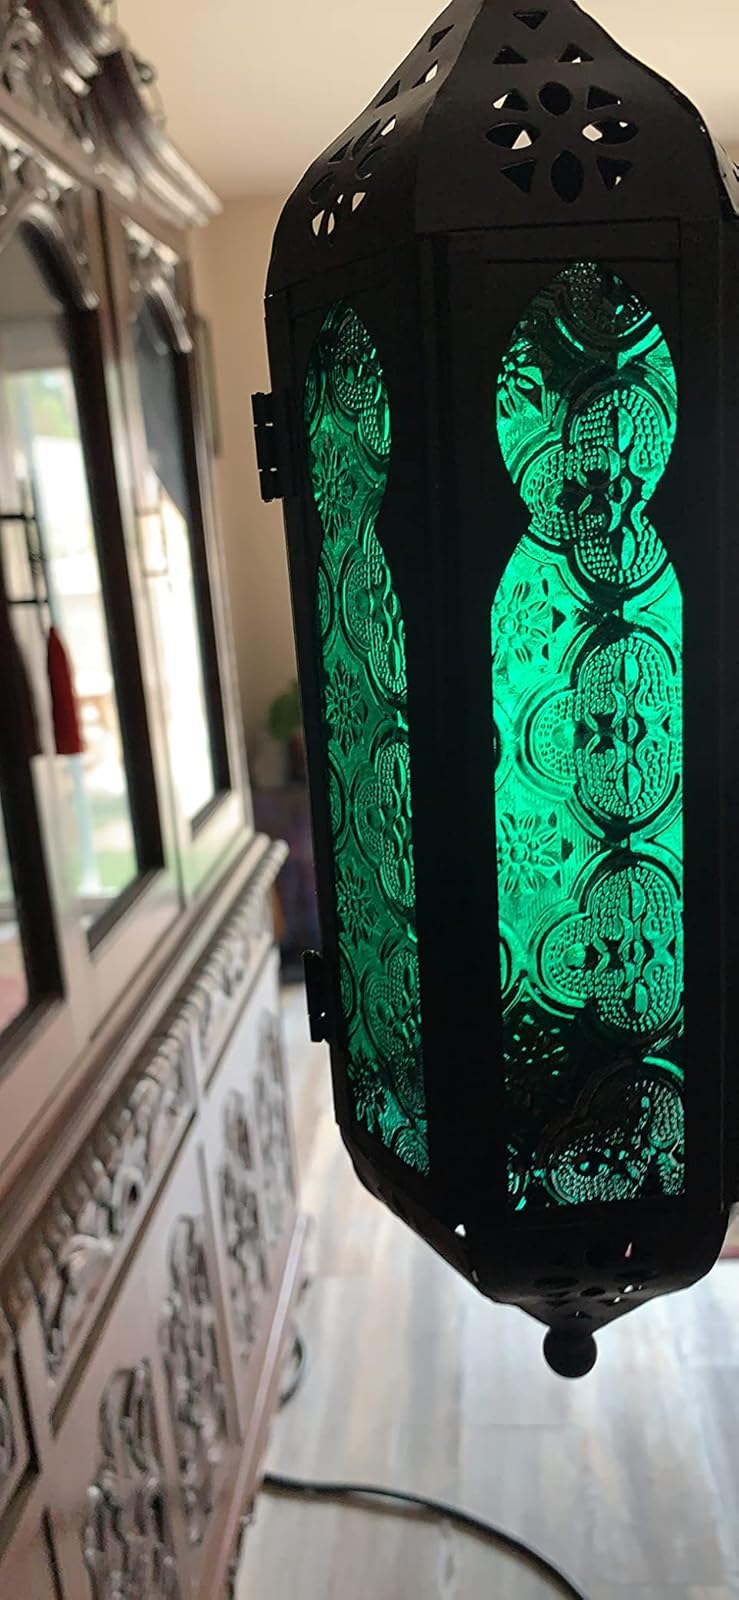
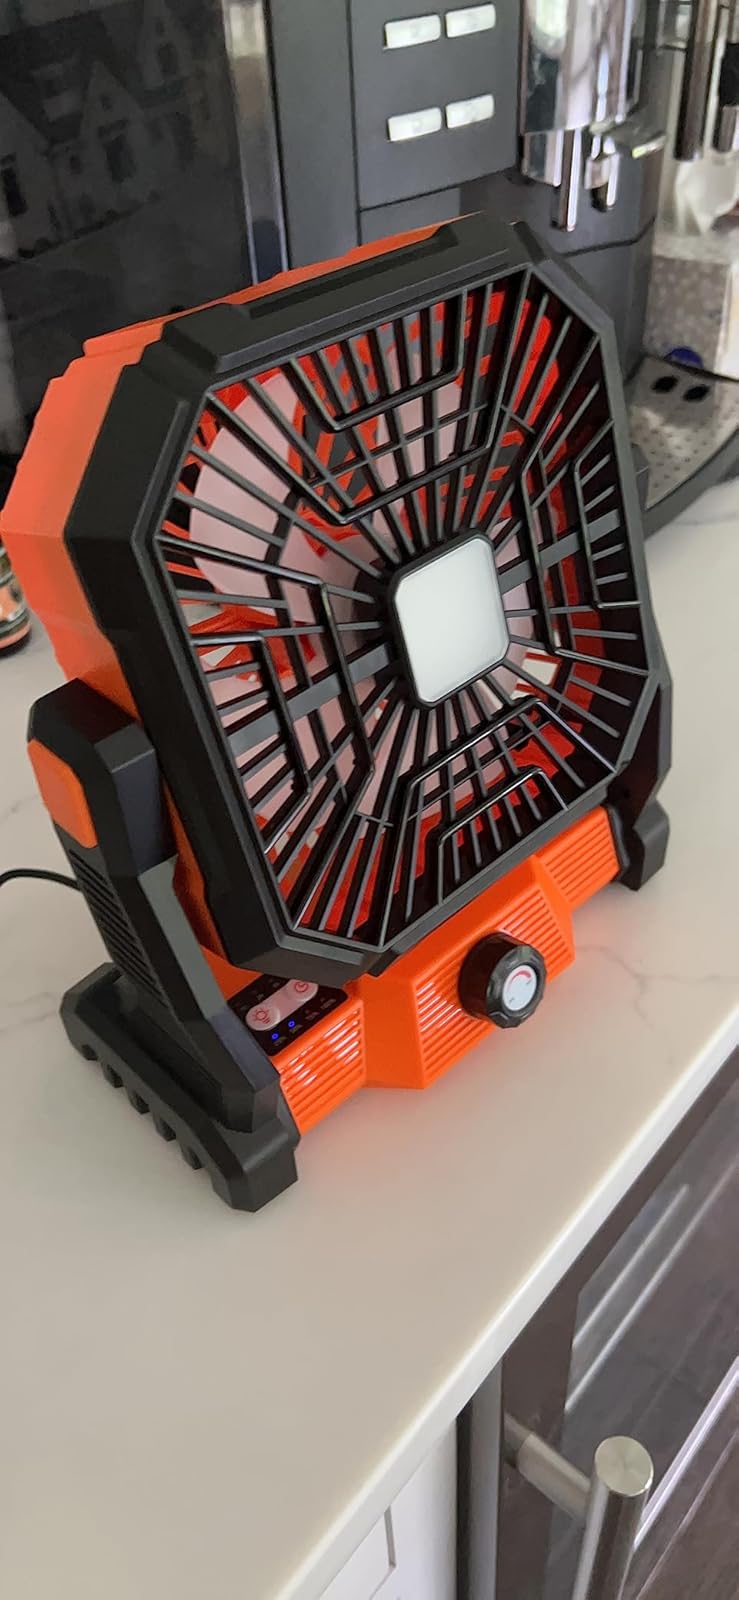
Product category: lantern
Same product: no